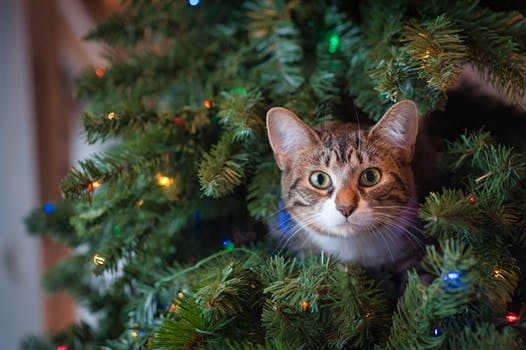
Label: No Watermark